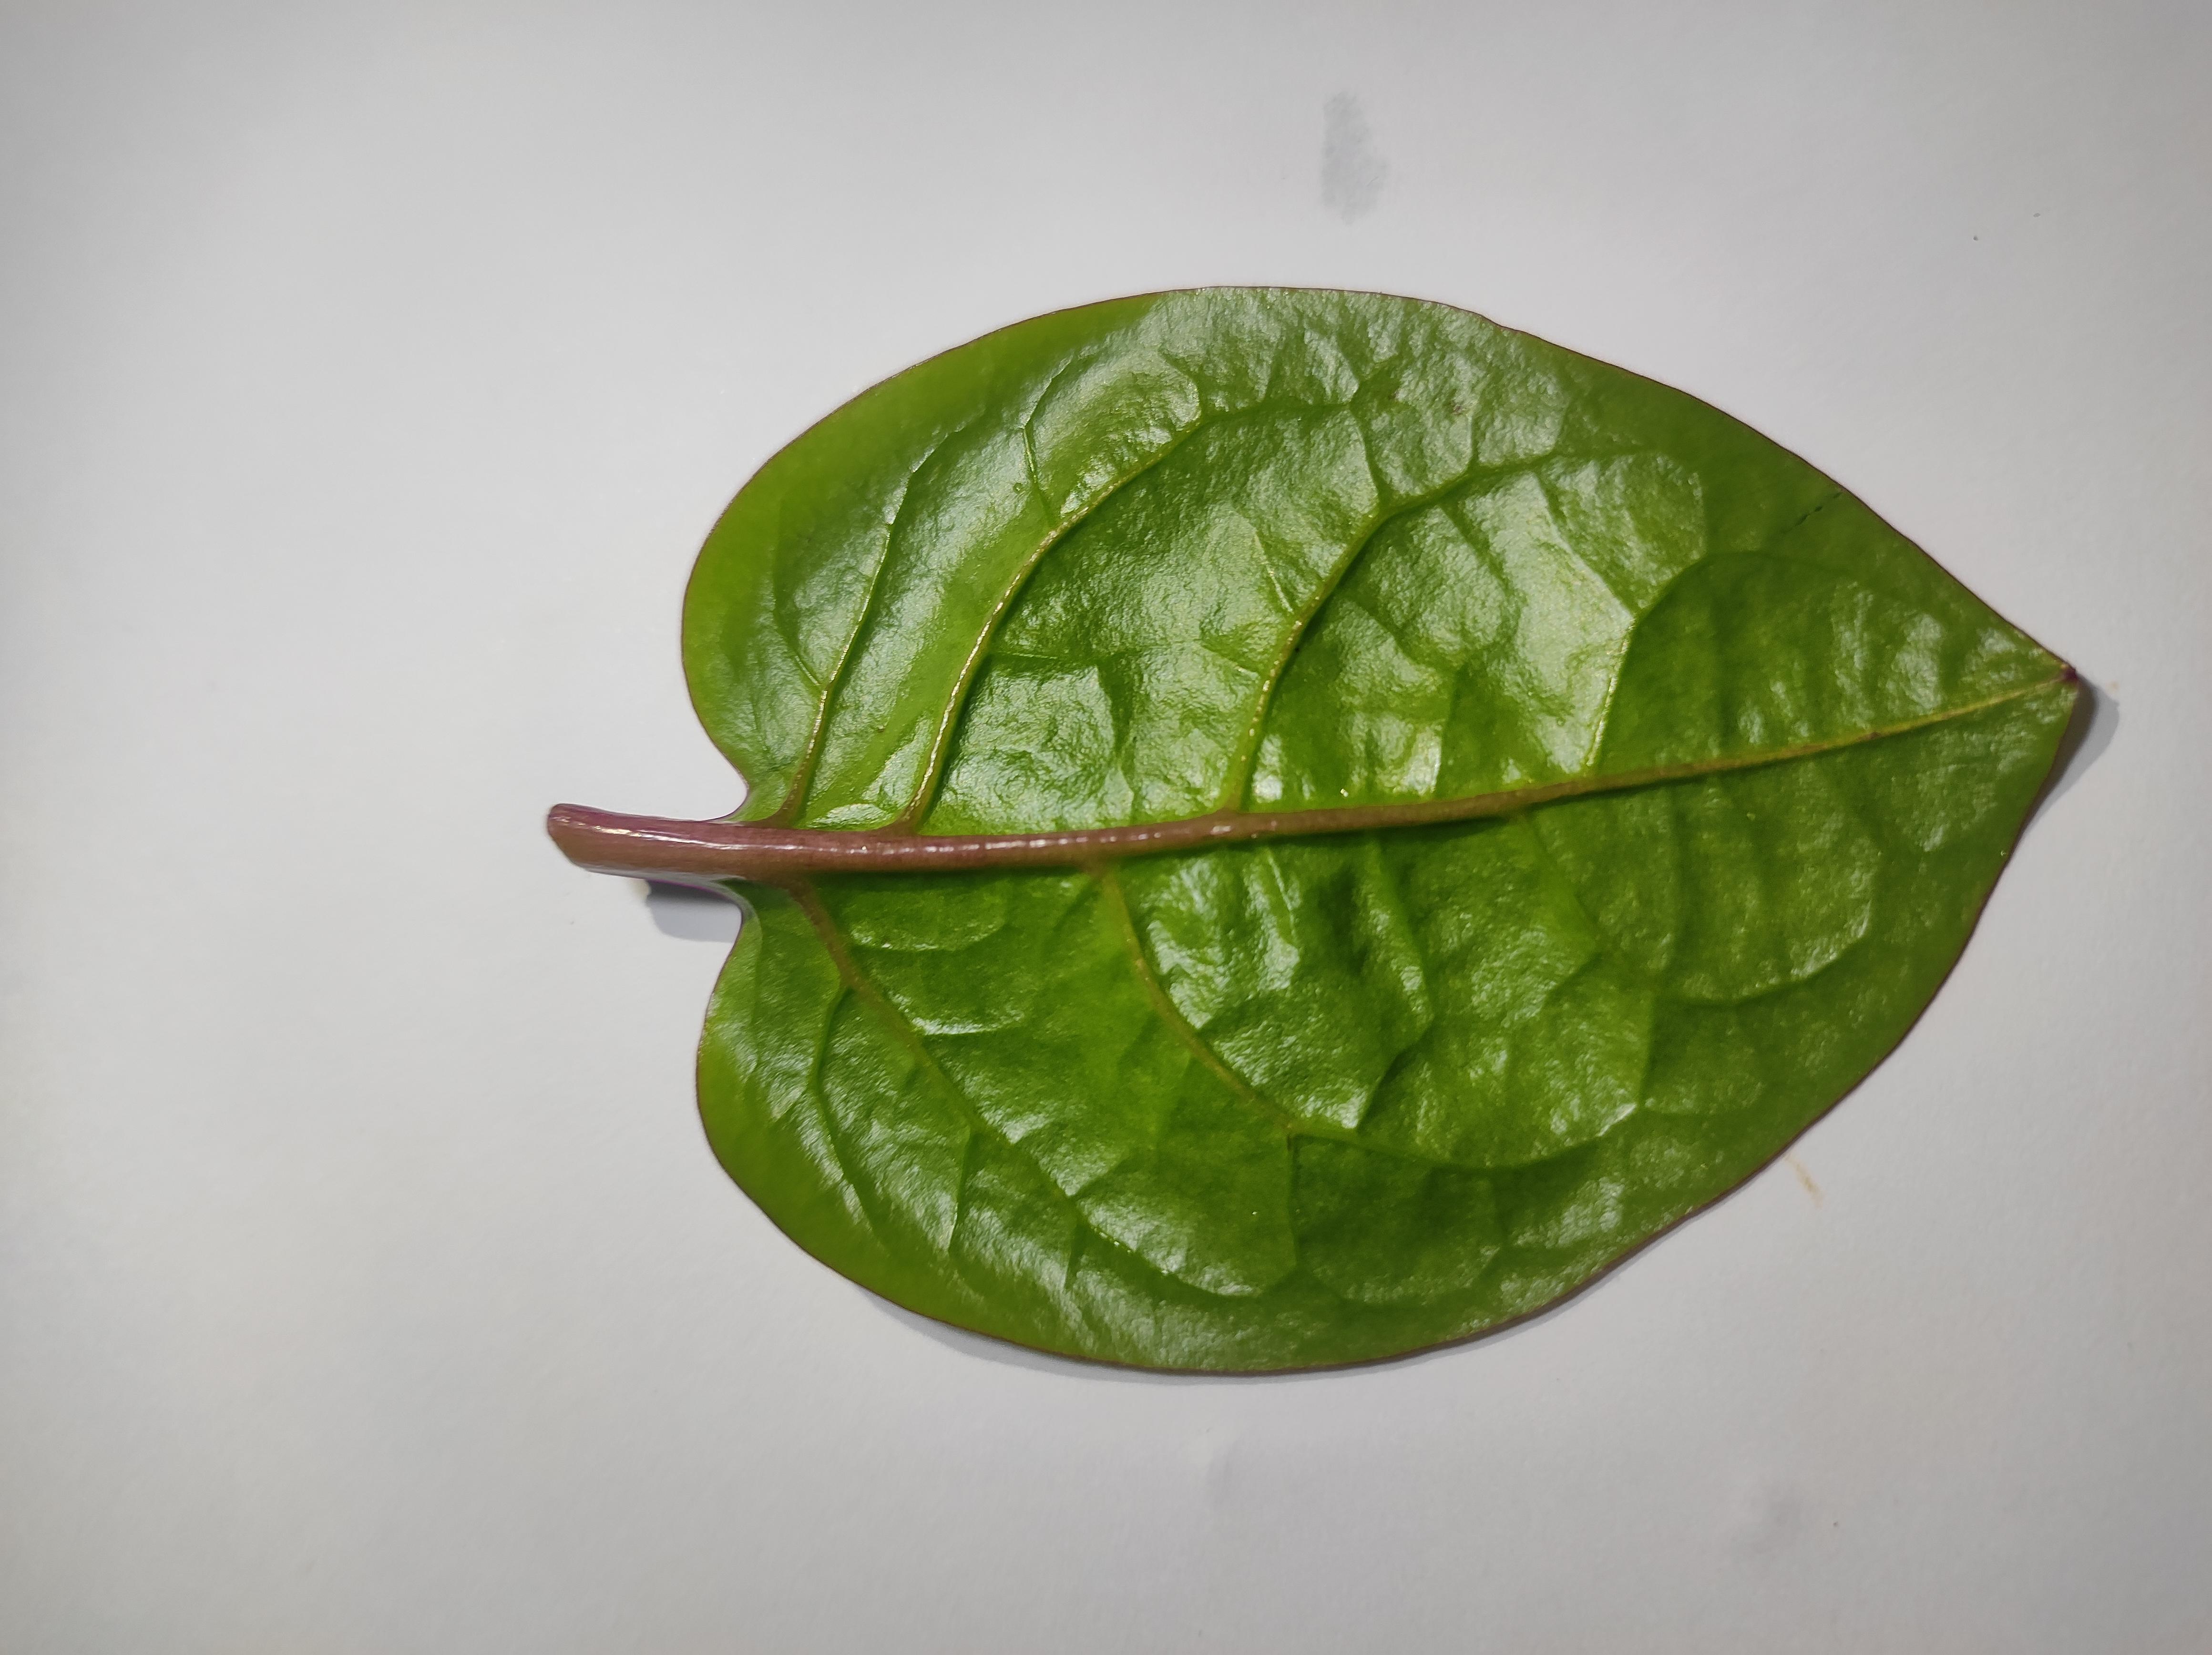
Label: healthy